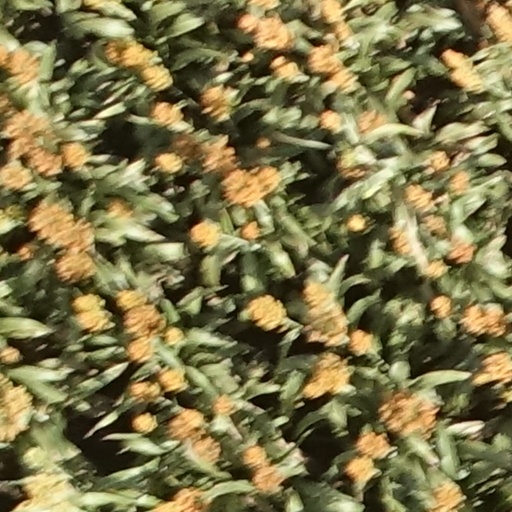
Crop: sorghum